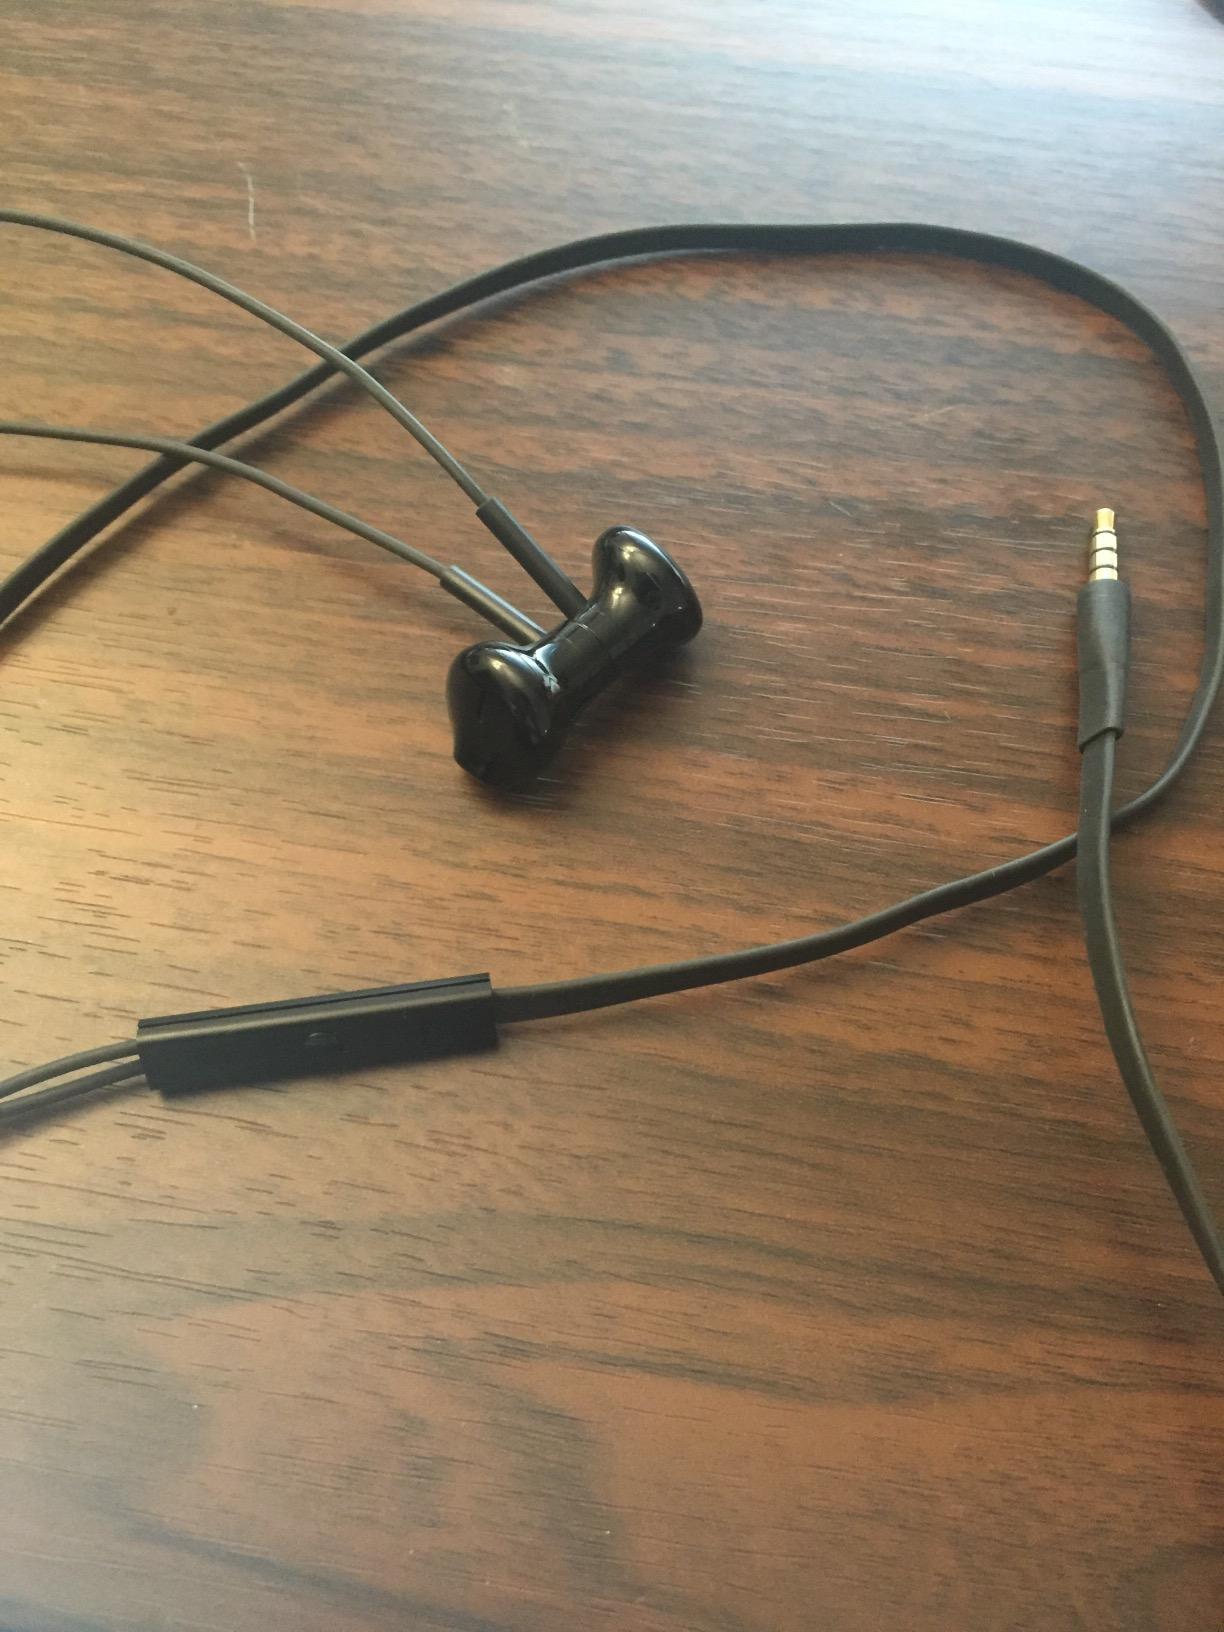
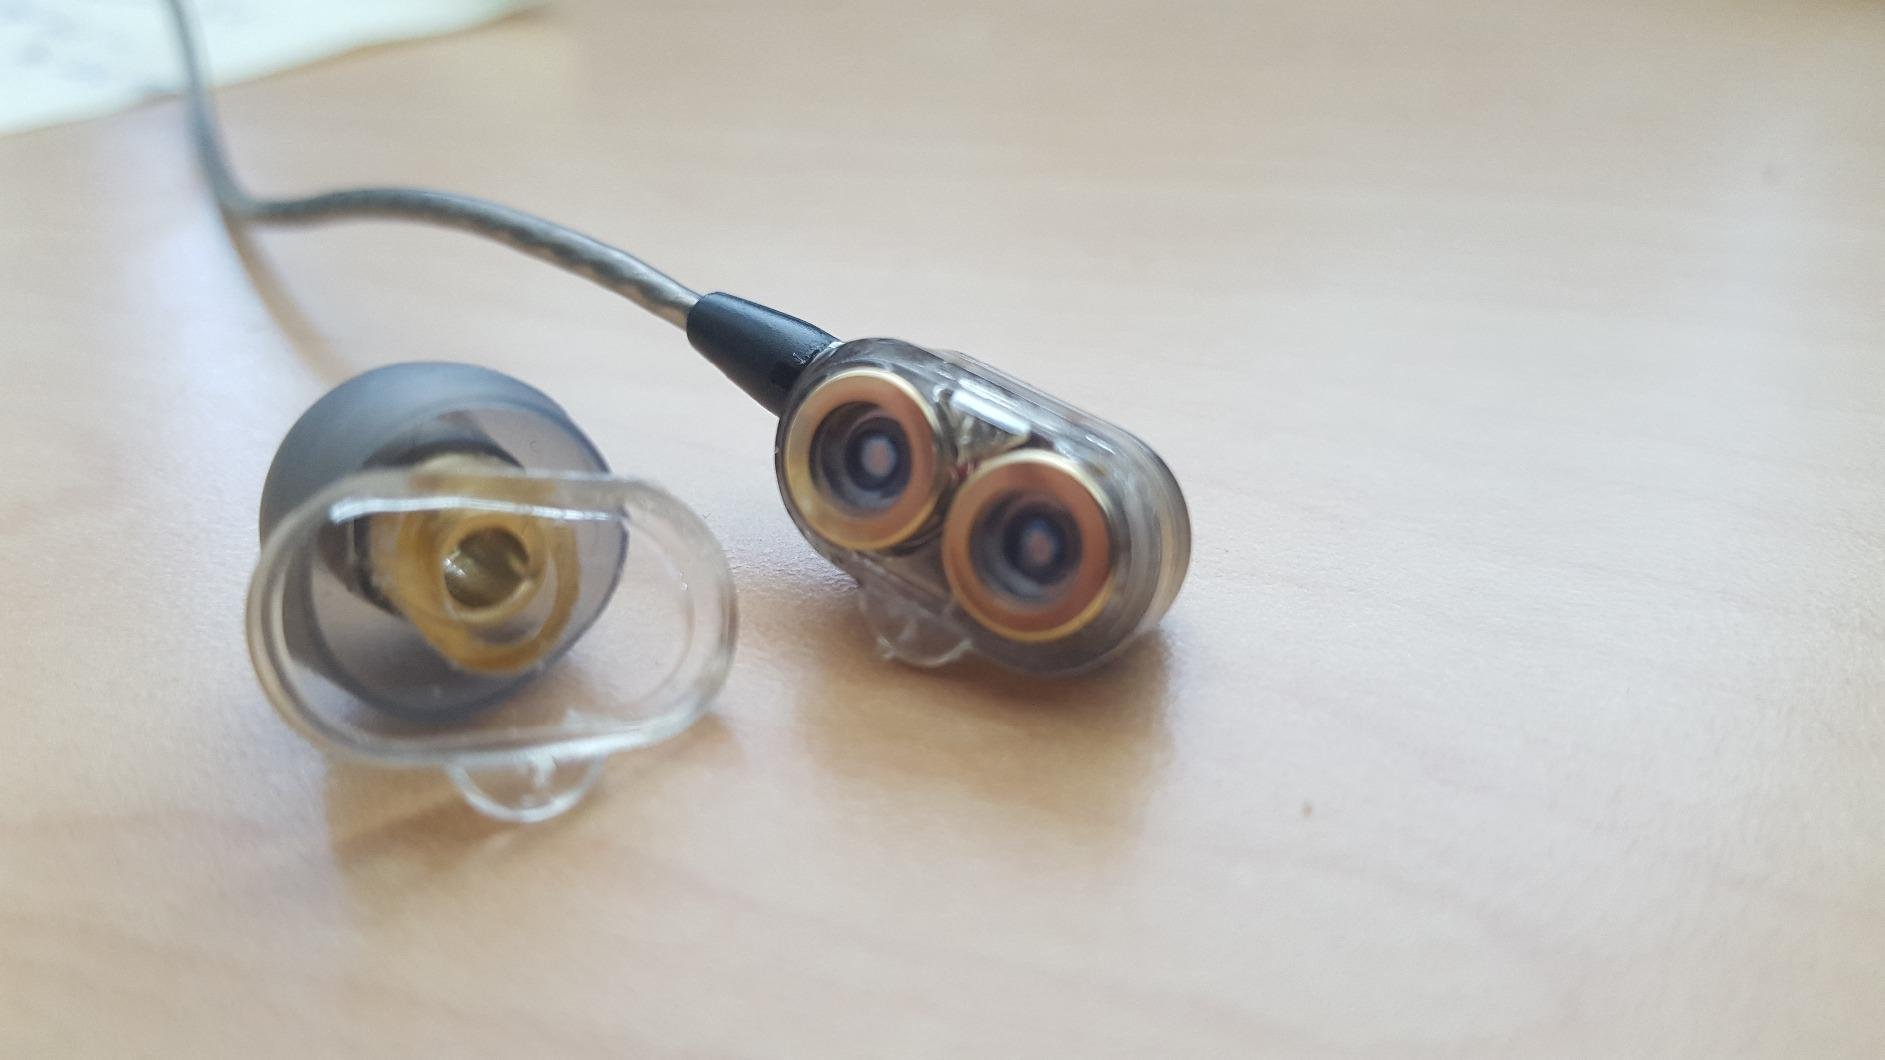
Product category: headphones
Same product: no